Boise greenbelt

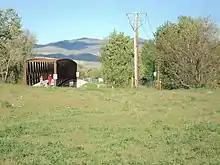
The 36th Ave. Pedestrian Bridge, SW 2.0, connects Garden City with Boise

In the Parkcenter Boulevard area bicycling is prohibited on a section which is unpaved and follows the river bank for approximately from Barber Park to East River Run Drive. Bicyclists are routed on a circuitous route on residential neighborhood streets.